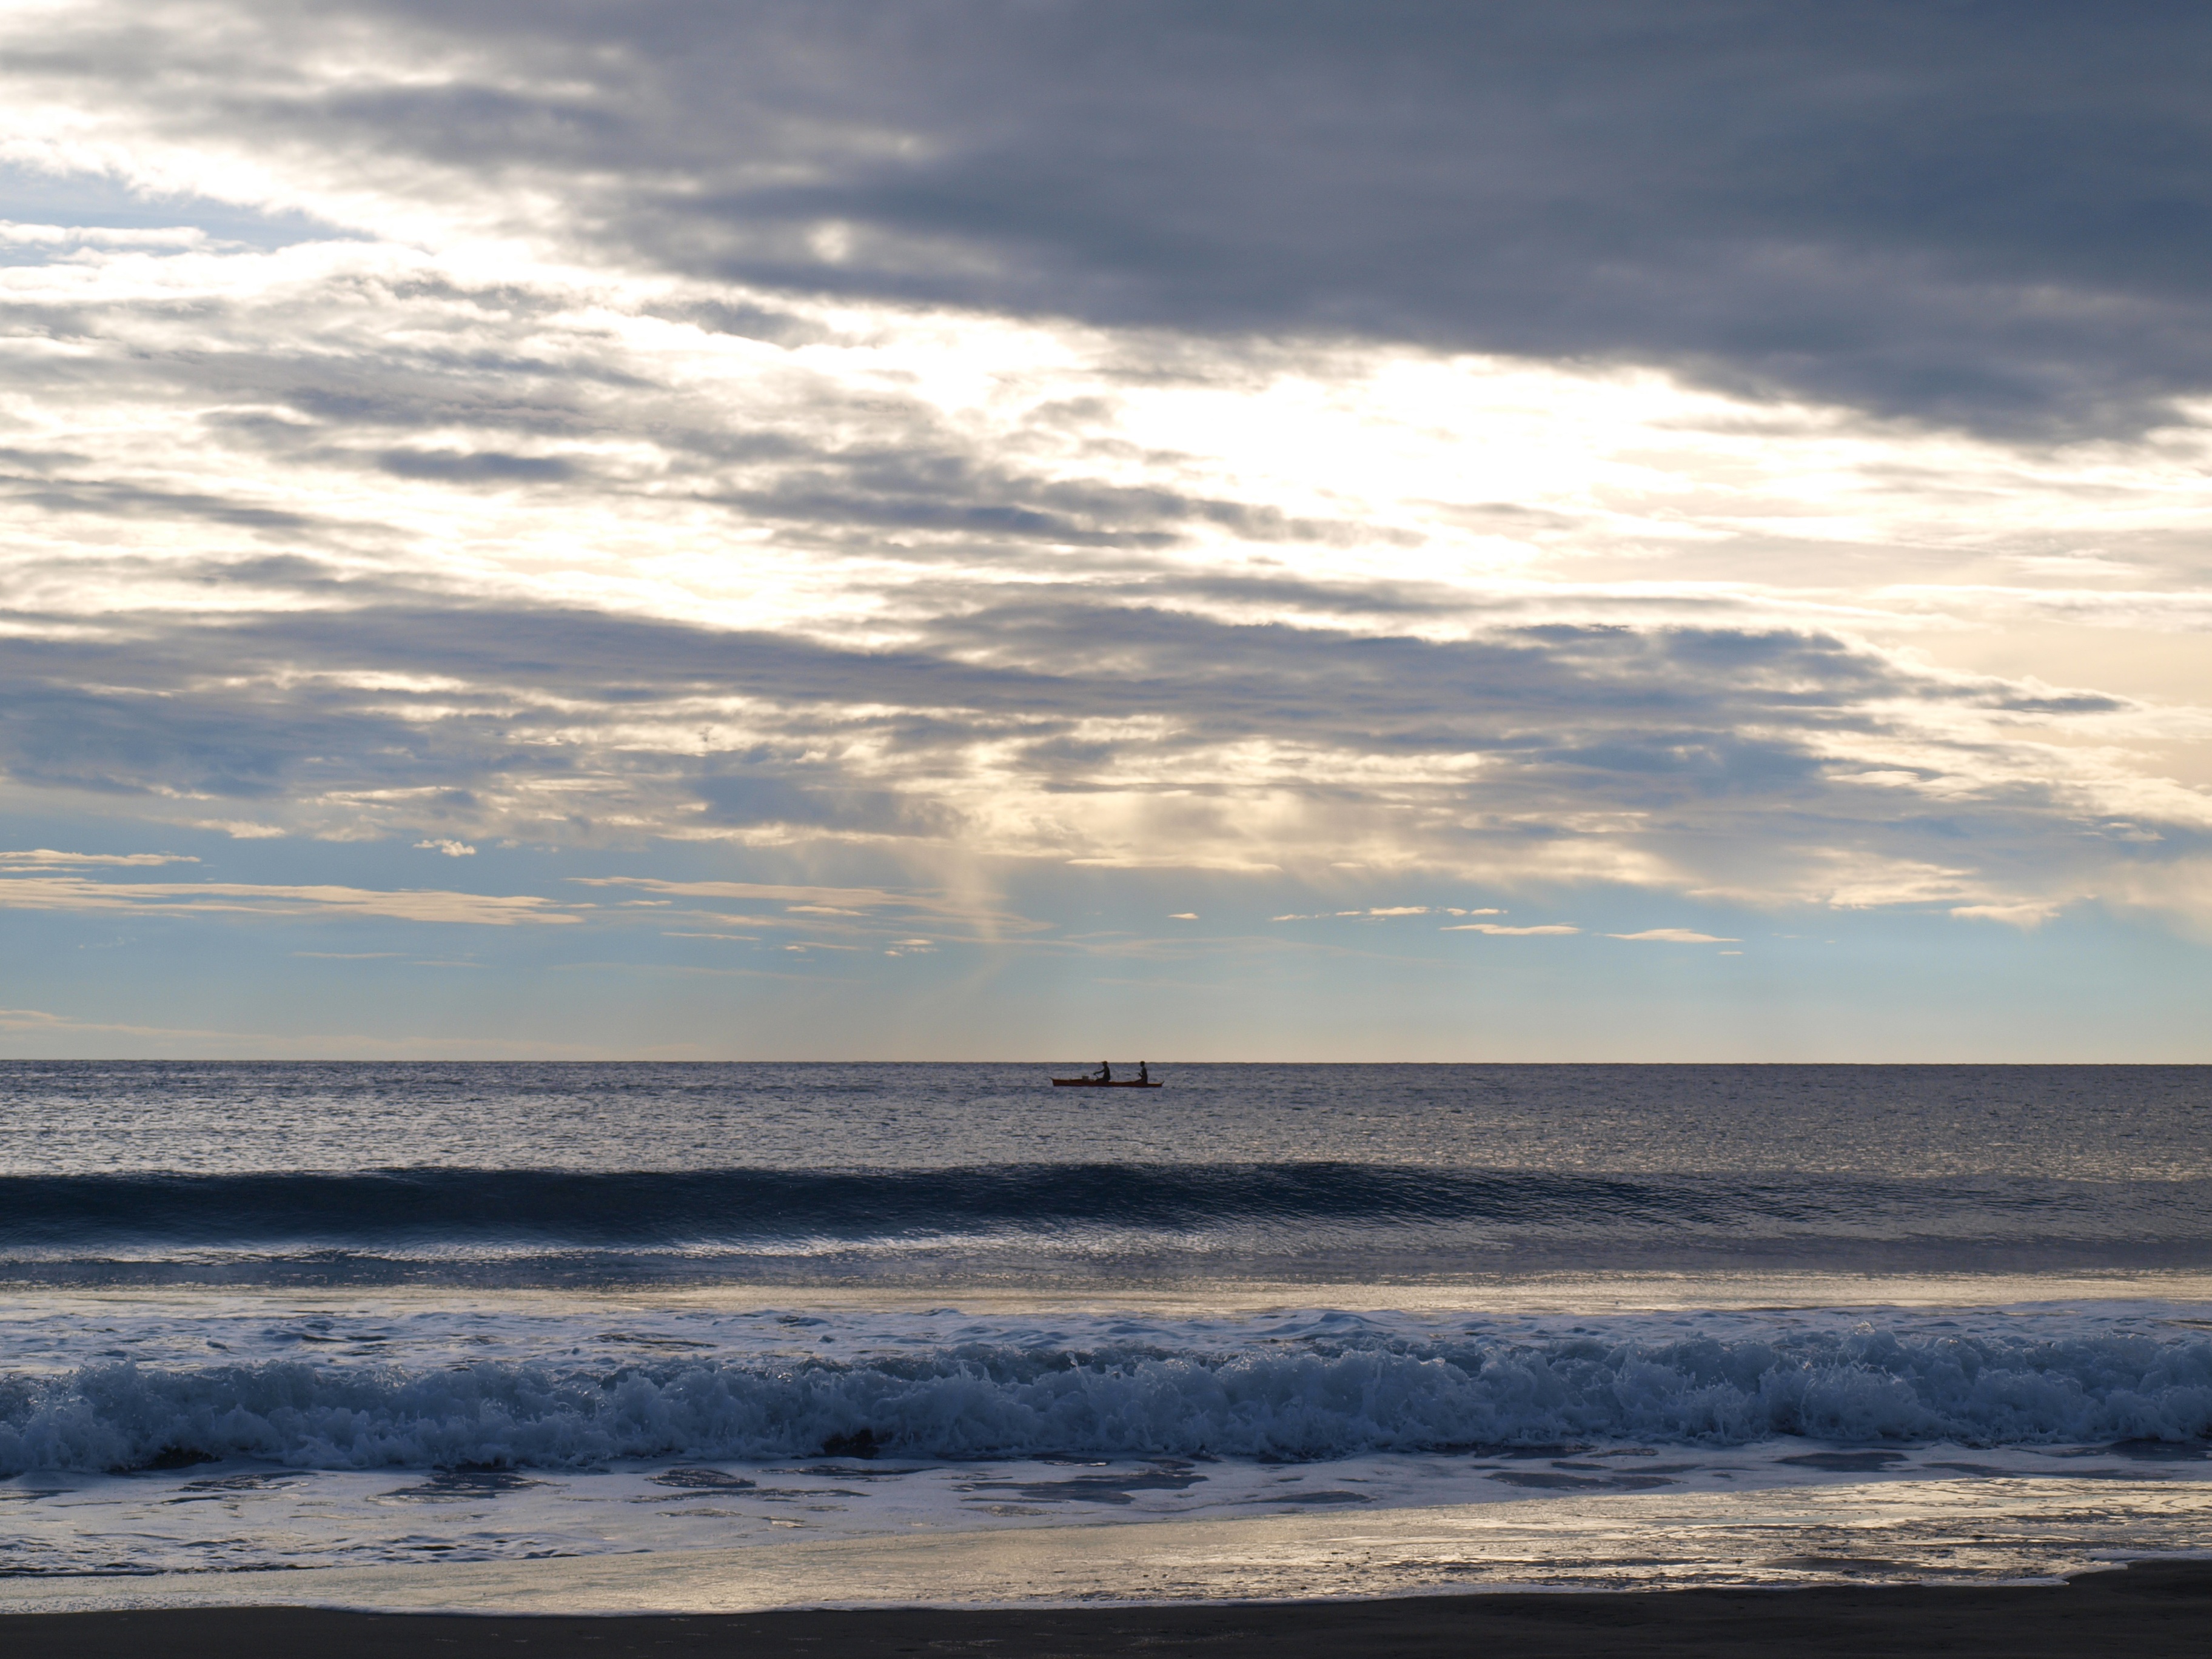
beach, landscape, sea, coast, water, sand, ocean, horizon, cloud, sky, sunrise, sunset, boat, sunlight, morning, shore, wave, dawn, coastline, dusk, tranquil, scenic, body of water, fishermen, wind wave